Nie Haisheng

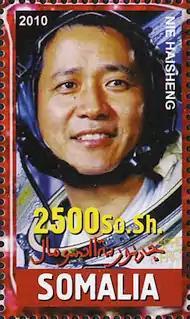
Nie Haisheng on a counterfeit 2010 stamp of Somalia

On 12 June 1989 while flying at 13,000 feet (4000 m) his plane suffered an explosion and he lost his engine. The plane began to spin to the ground and the cabin began to heat up. Trying to regain control, he waited until the plane was 1300 to 1700 feet (400 to 500 meters) before choosing to eject. For his handling of the situation he was honored with third-class merit.